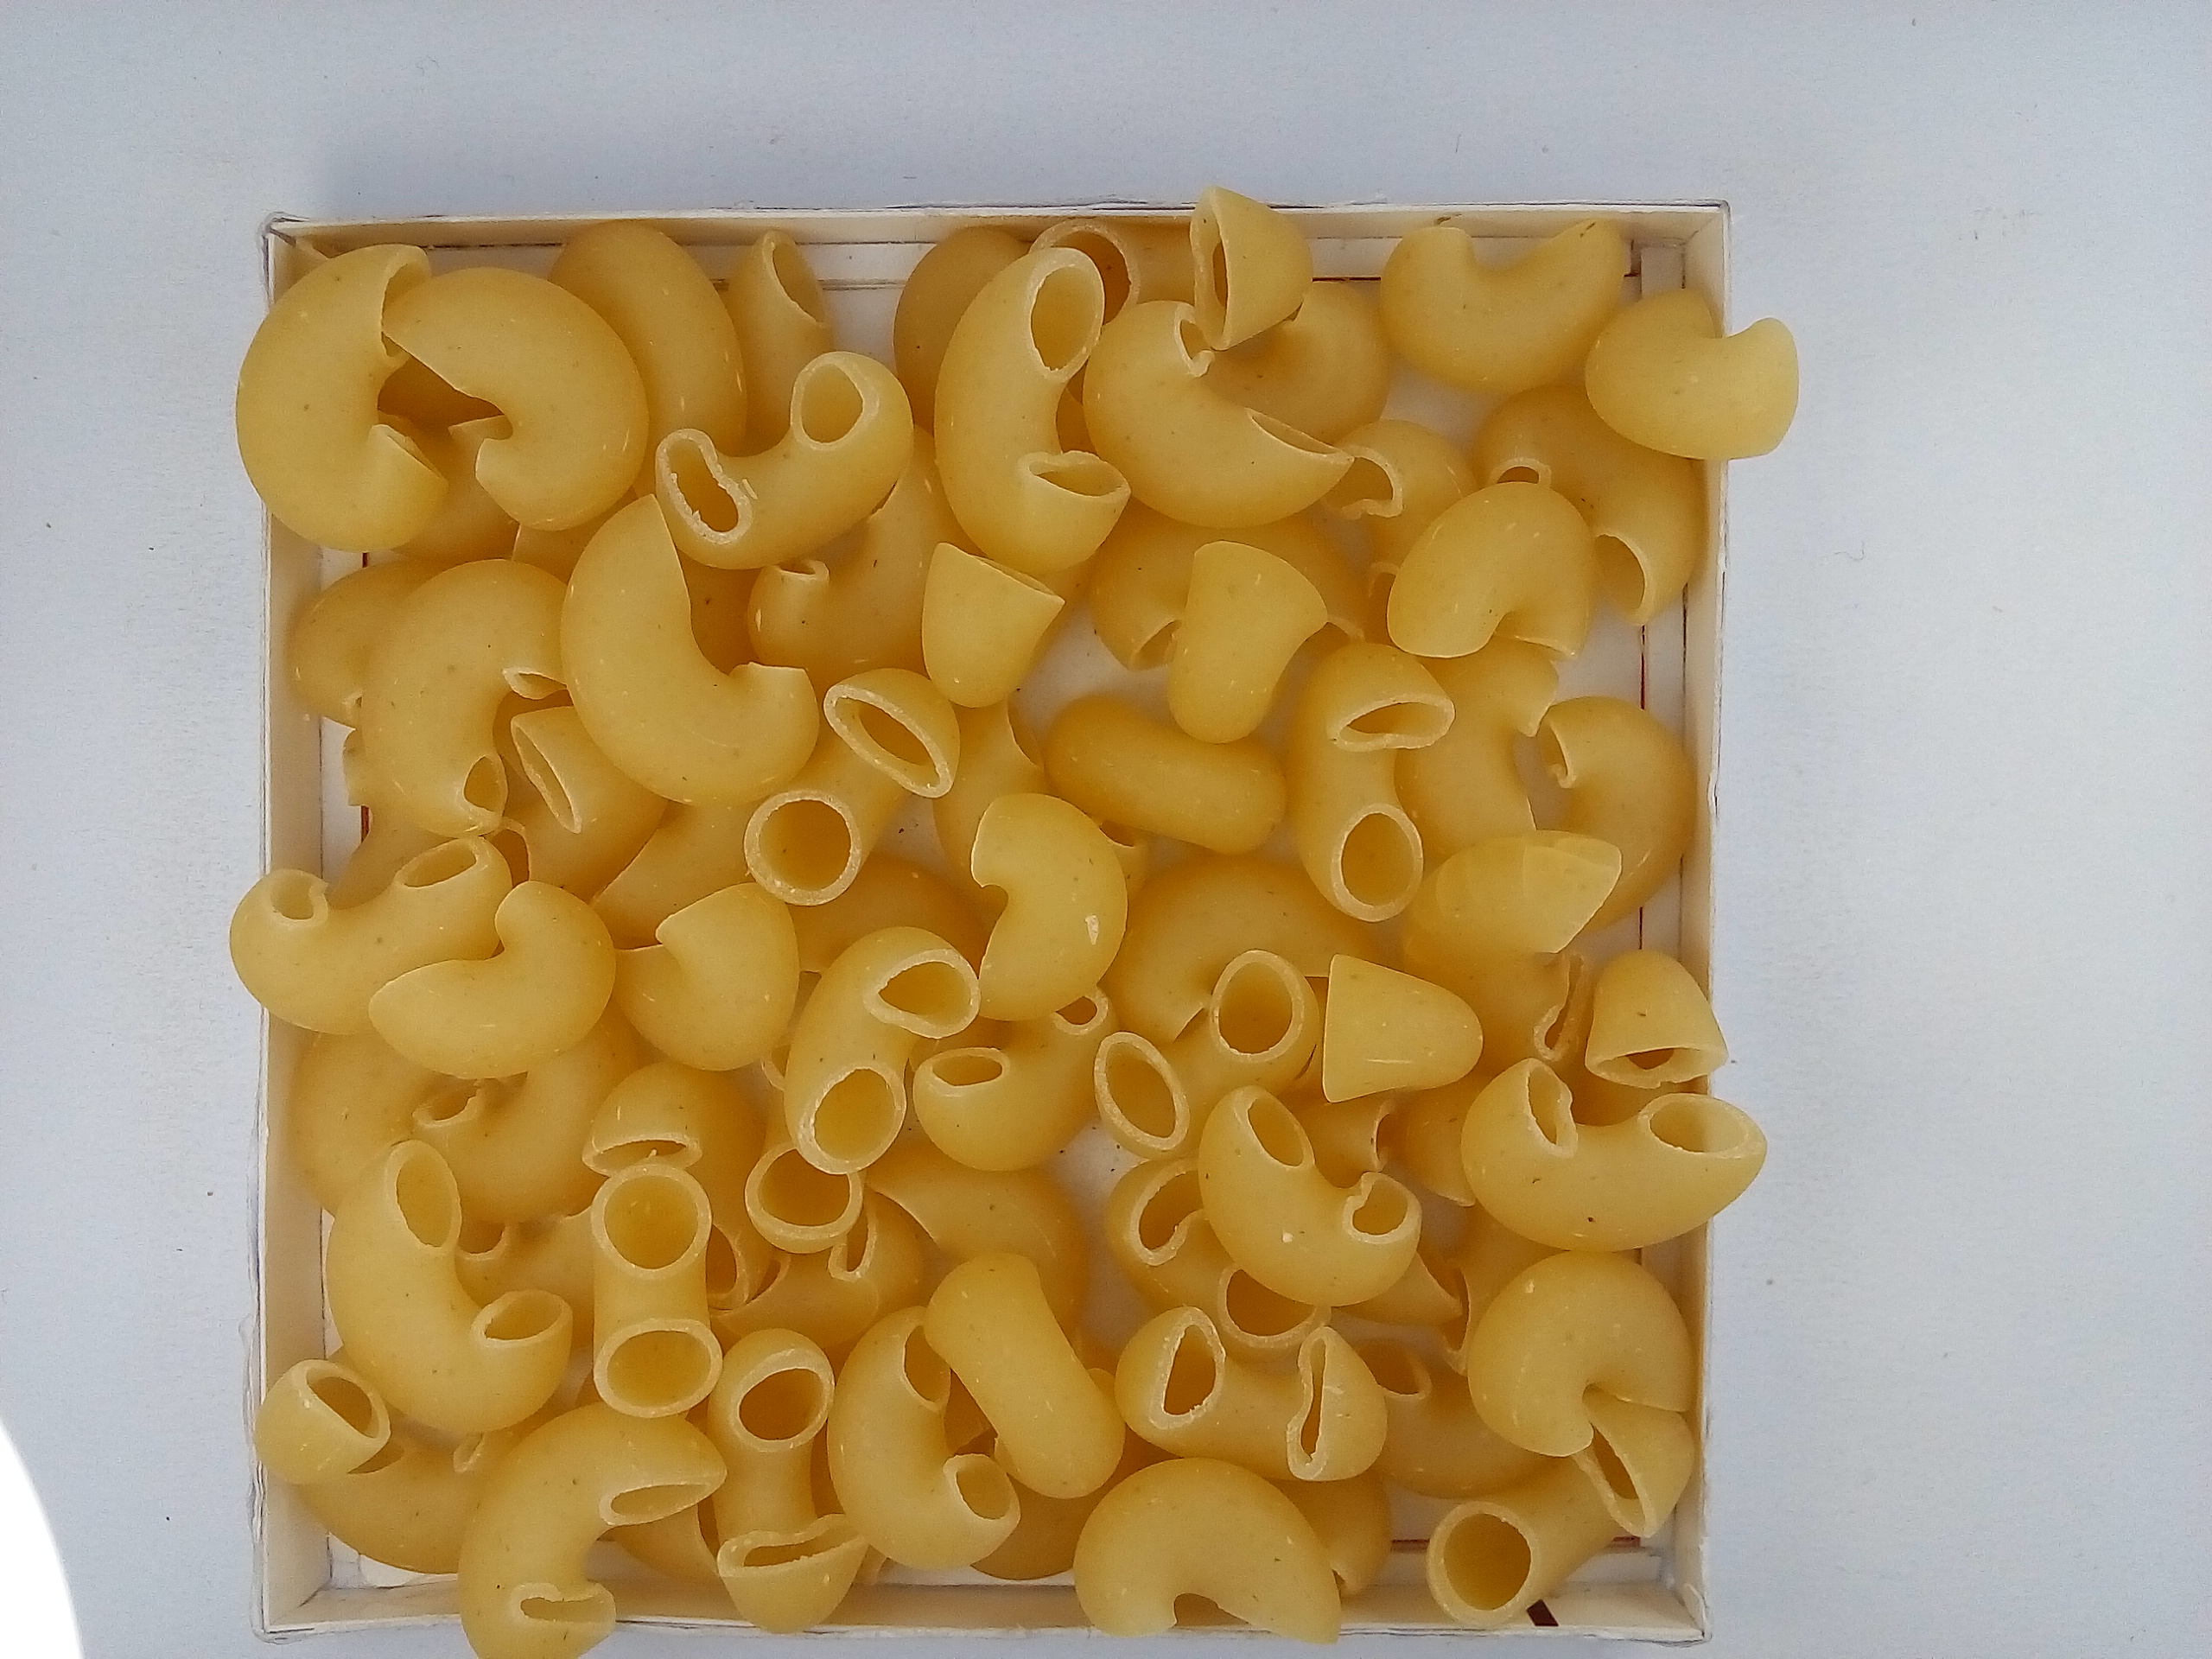
Rice seed variety: Unknown